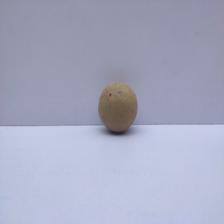
Size: Small